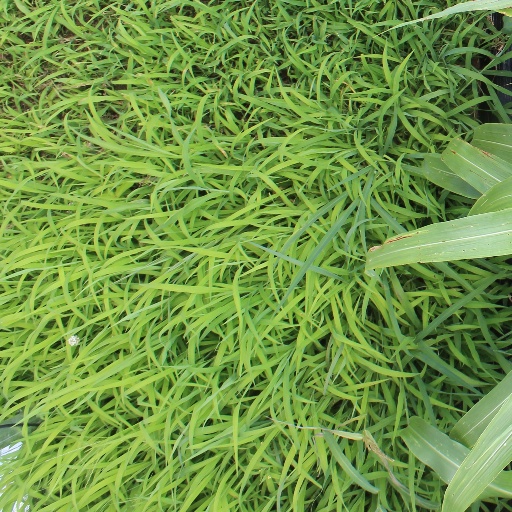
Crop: sorghum